Handsome Lake

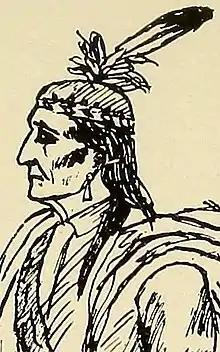
Drawing by Jesse Cornplanter

Handsome Lake (1735 – 10 August 1815) was a Seneca religious leader of the Iroquois people. He was a half-brother to Cornplanter, a Seneca war chief.